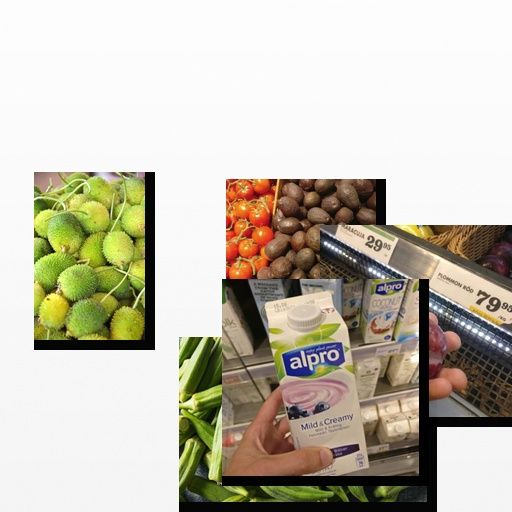
Food items: blueberry_soyghurt, spiny_gourd, okra, plum, avocado